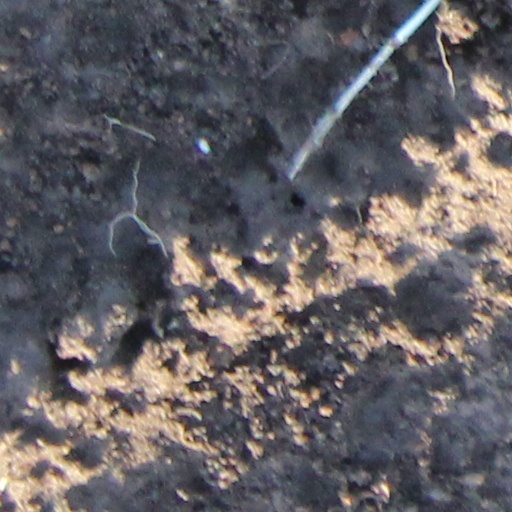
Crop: wheat